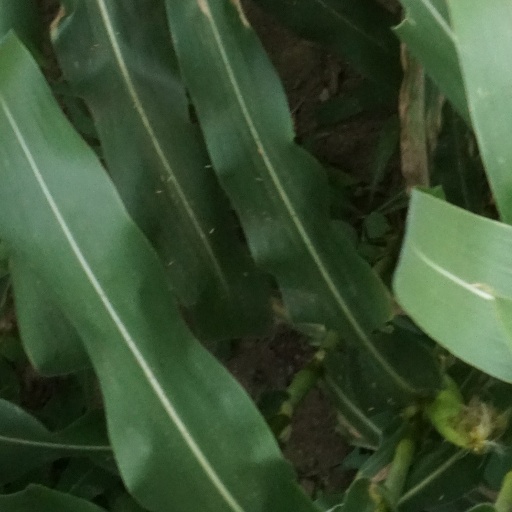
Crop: maize; corn